History of football in India

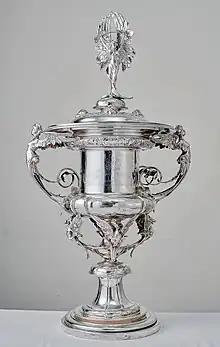
Silver trophy of the Cooch Behar Cup at The Bengal Club in Kolkata, which is one of the oldest football tournaments in India.

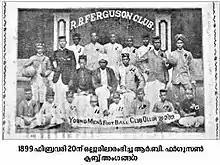
The 1899 R B Ferguson team

Football was introduced to India by British soldiers in the mid-nineteenth century. It spread because of the efforts of Nagendra Prasad Sarbadhikari. In 1888 the Durand Cup was founded by then India's Foreign Secretary, Mortimer Durand at Shimla, India. The Durand Cup is the third oldest football competition behind the FA Cup and the Scottish Cup. It was initiated, as a recreation for British troops stationed in India. Royal Scots Fusiliers won the first edition of the cup by beating Highland Light Infantry 2–1 in the final. In 1893, the IFA Shield was founded as the fourth oldest trophy in the world. Calcutta, then capital of British India, soon became the hub of Indian football. Sarada FC was the oldest Indian football club.